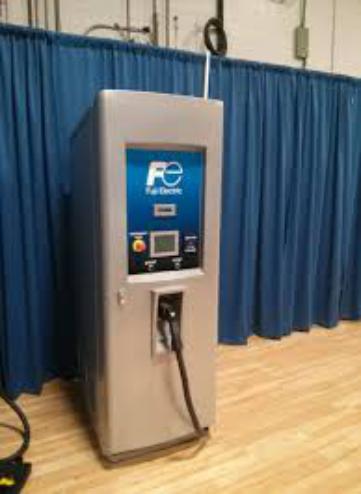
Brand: Fuji Electric
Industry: Electronic